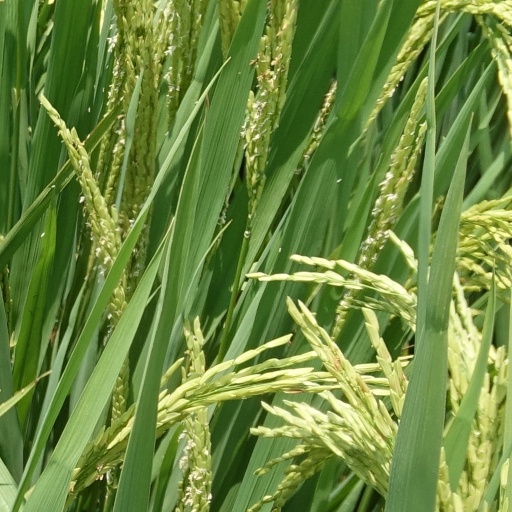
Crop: rice